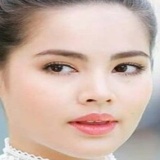
diễn viên Yaya